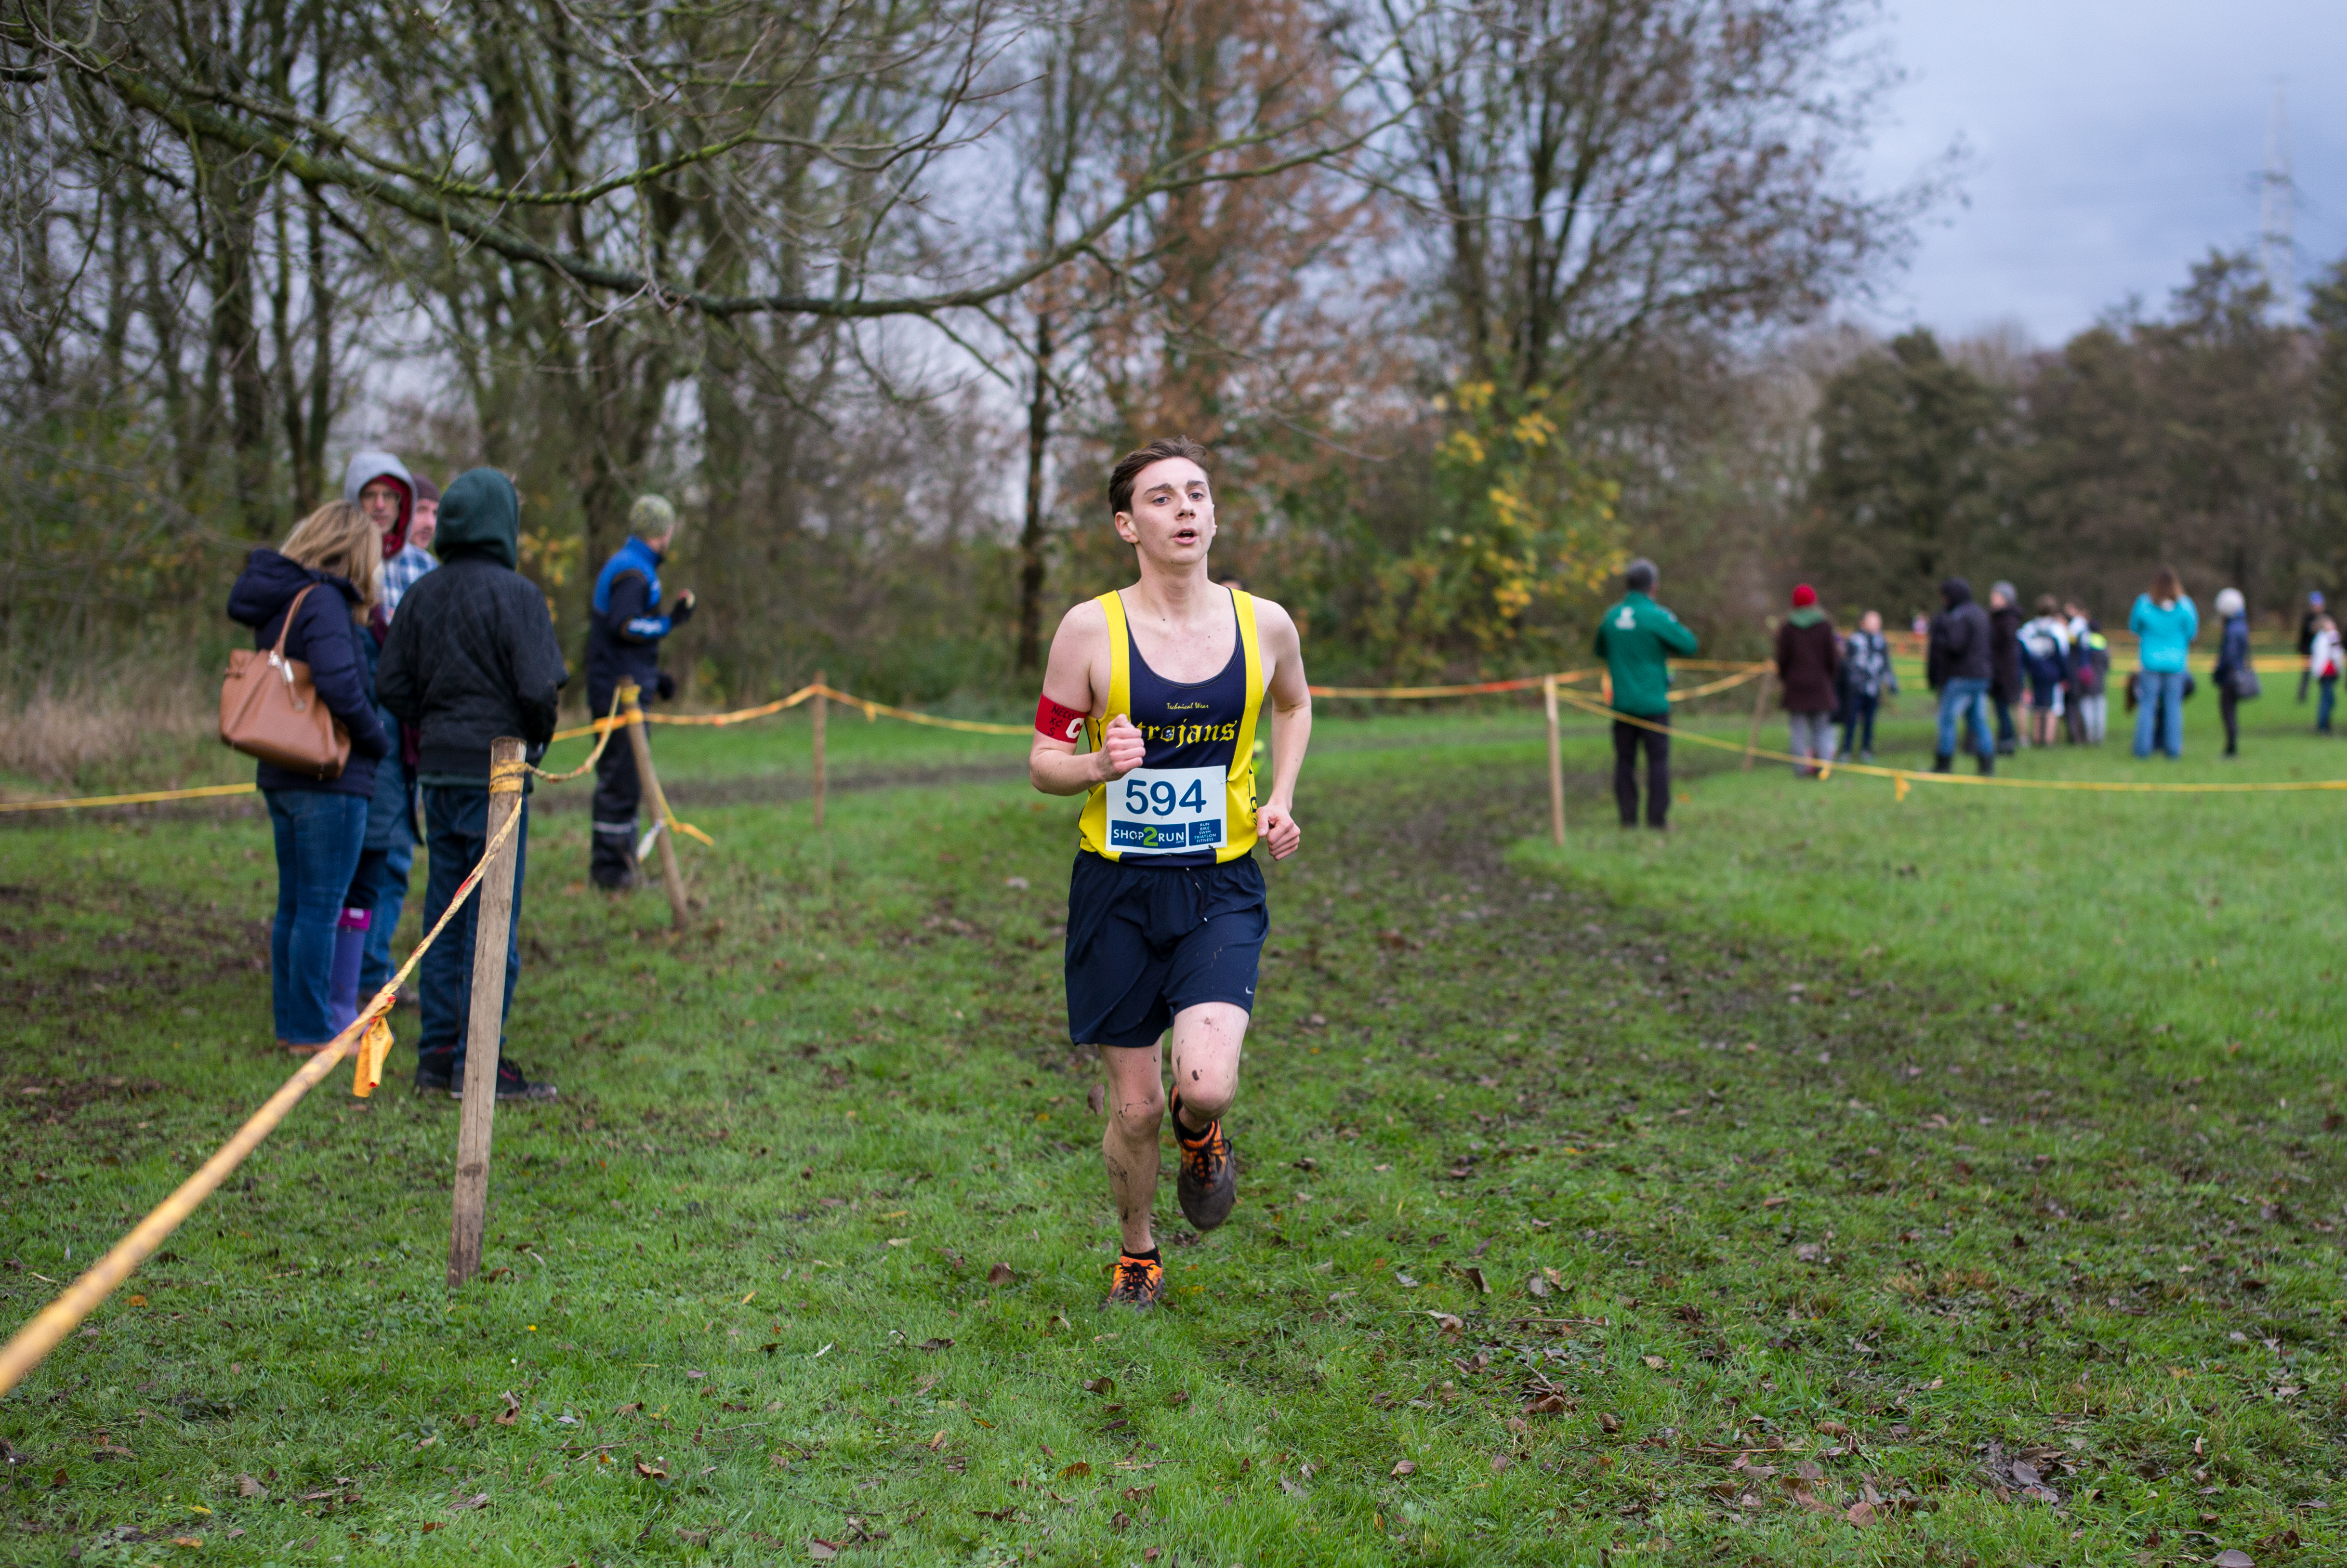
person, running, recreation, race, sports, endurance, athletics, physical exercise, outdoor recreation, human action, endurance sports, ultramarathon, duathlon, cross country running, cross country cycling